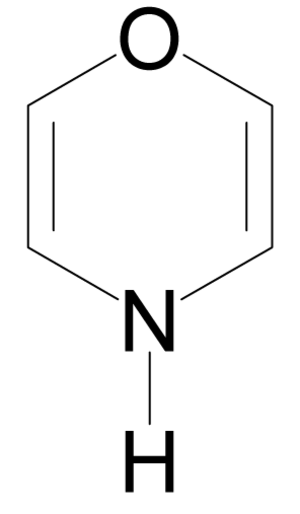
1,4-oxazine
Les oxazines sont les différents isomères de formule brute C₄H₅NO formant un hétérocycle à 6 atomes inclus les atomes d'azote et d'oxygène.
Un chromophore est un groupement d'atomes comportant une ou plusieurs doubles liaisons, et formant avec le reste de la molécule une séquence de doubles liaisons conjuguées, c'est-à-dire une alternance de doubles et de simples liaisons. L'existence d'une séquence suffisamment longue de doubles liaisons conjuguées dans une molécule organique, ou l'association avec un ou plusieurs auxochromes, crée un nuage électronique délocalisé pouvant entrer en résonance avec le rayonnement incident et ainsi l'absorber. Les chromophores sont donc responsables de l'aspect coloré des colorants organiques comme tente de l'expliquer la théorie de Witt. En effet, certains rayonnements sont absorbés tandis que d'autres sont reflétés, diffusés ou transmis.